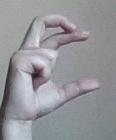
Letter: thal